White Horse Historic District

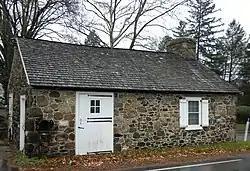
White Horse Historic District, November 2009

The White Horse Historic District, also known as White Horse Village, is a national historic district that is located in Willistown Township, Chester County, Pennsylvania.